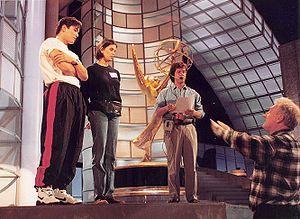
Au théâtre, la répétition, appelée aussi le filage, est un exercice d’apprentissage ou de mémorisation d’une partie ou de la totalité d’une pièce de théâtre sous la direction du metteur en scène.